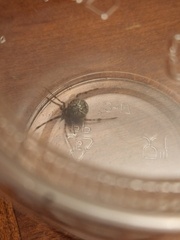
Species: Parasteatoda_tepidariorum